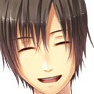
Portrait style: Anime Portrait